III Corps (Continuation War)

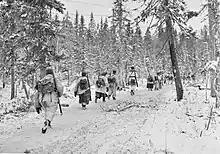
Finnish soldiers east of Kestenga in the arctic forest.

On 5 November, Siilasvuo was informed by the Finnish high command that the attack should be halted for political reasons, and that no additional Finnish reinforcements would be forthcoming despite Siilasvuo's wishes. The United States of America had given the Finnish government a note demanding the attack be stopped. This had caused Finnish President Risto Ryti to express his concern over the operation to Mannerheim. By 11 November, Siilasvuo was actively slowing down the attack by ordering construction of further field fortifications. On the same date, the headquarters of the German Army of Norway received a message from OKW, demanding an explanation for the III Corps's attack. The message also reiterated a previous order for the whole Army of Norway sector to go to a defensive posture. On 17 November, Siilasvuo gave a written order to halt the attack. By December, the fighting in the area had calmed down.